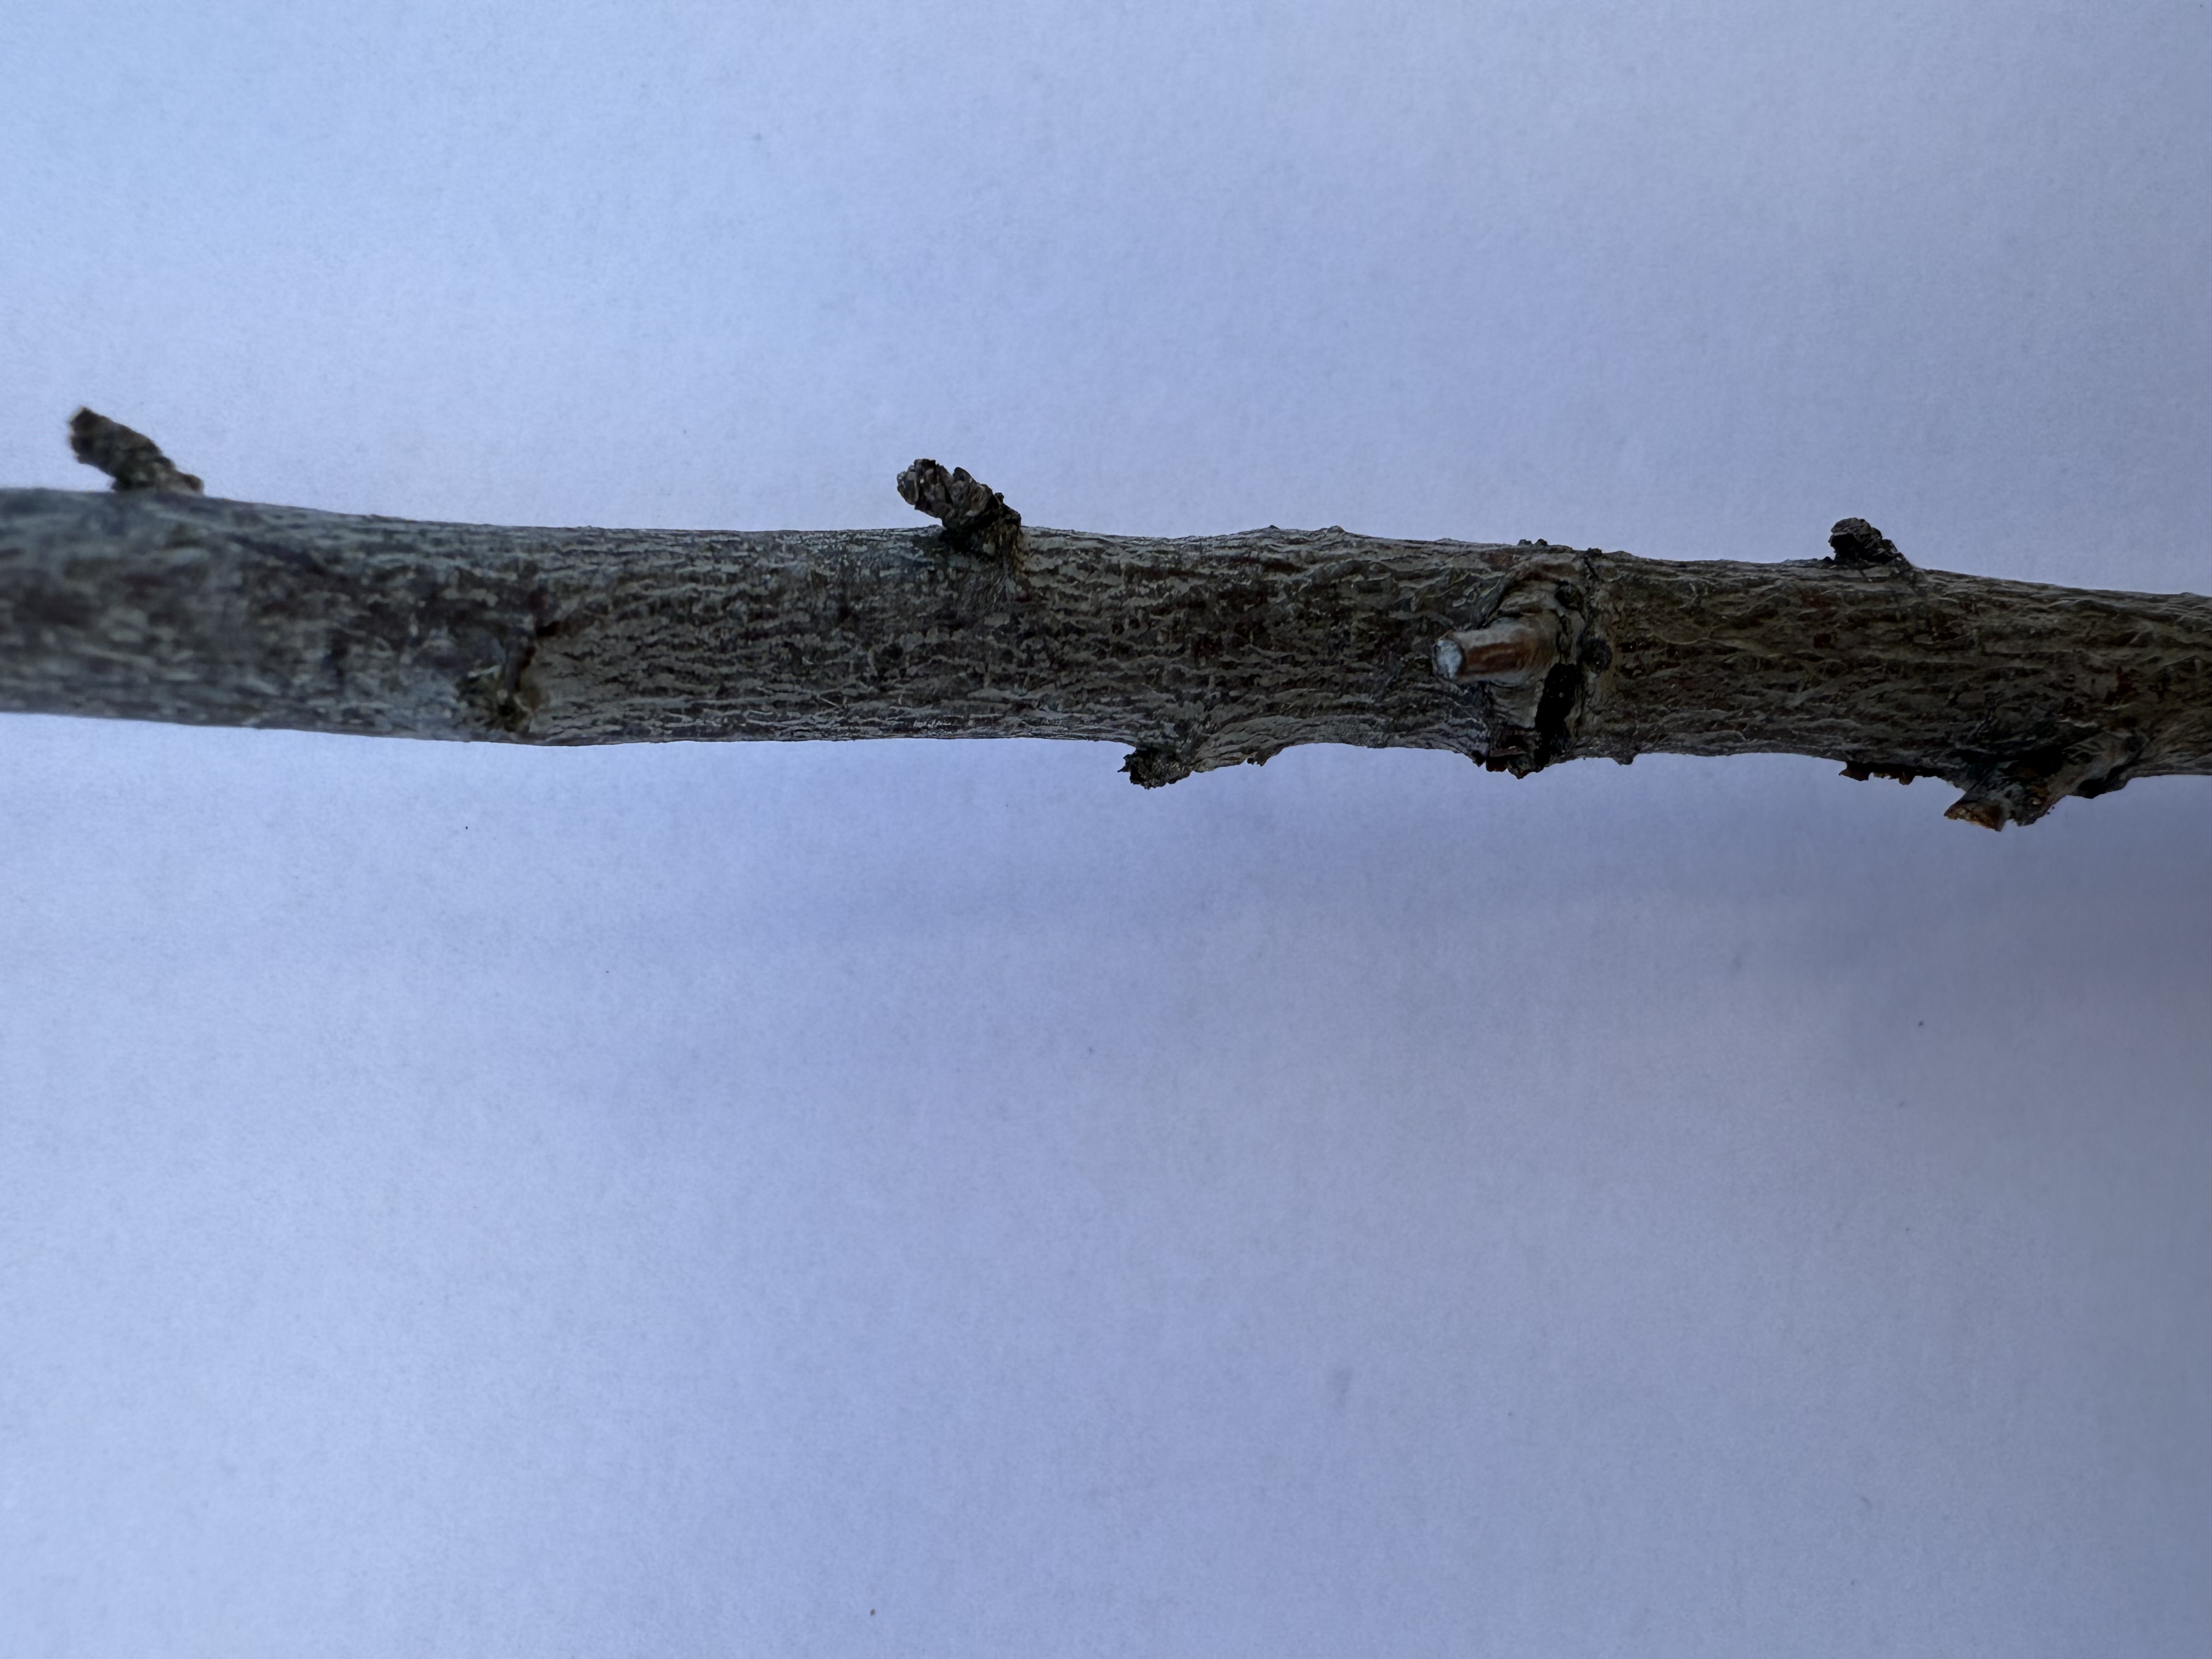
Variety: Fortune Plum